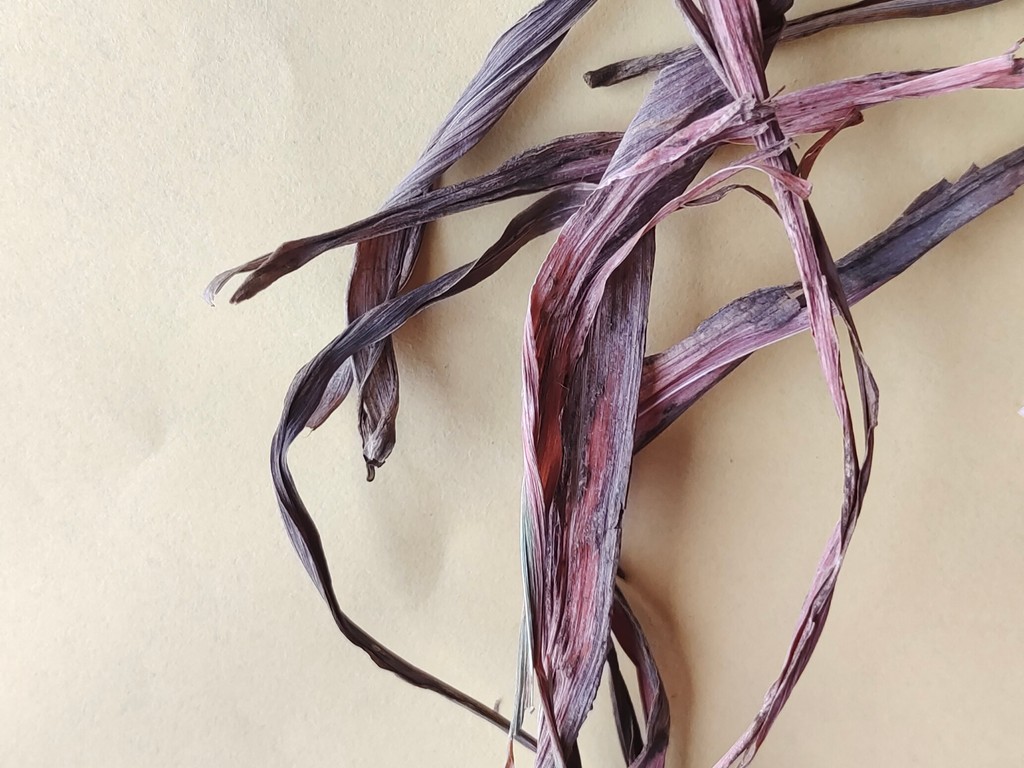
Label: Dried